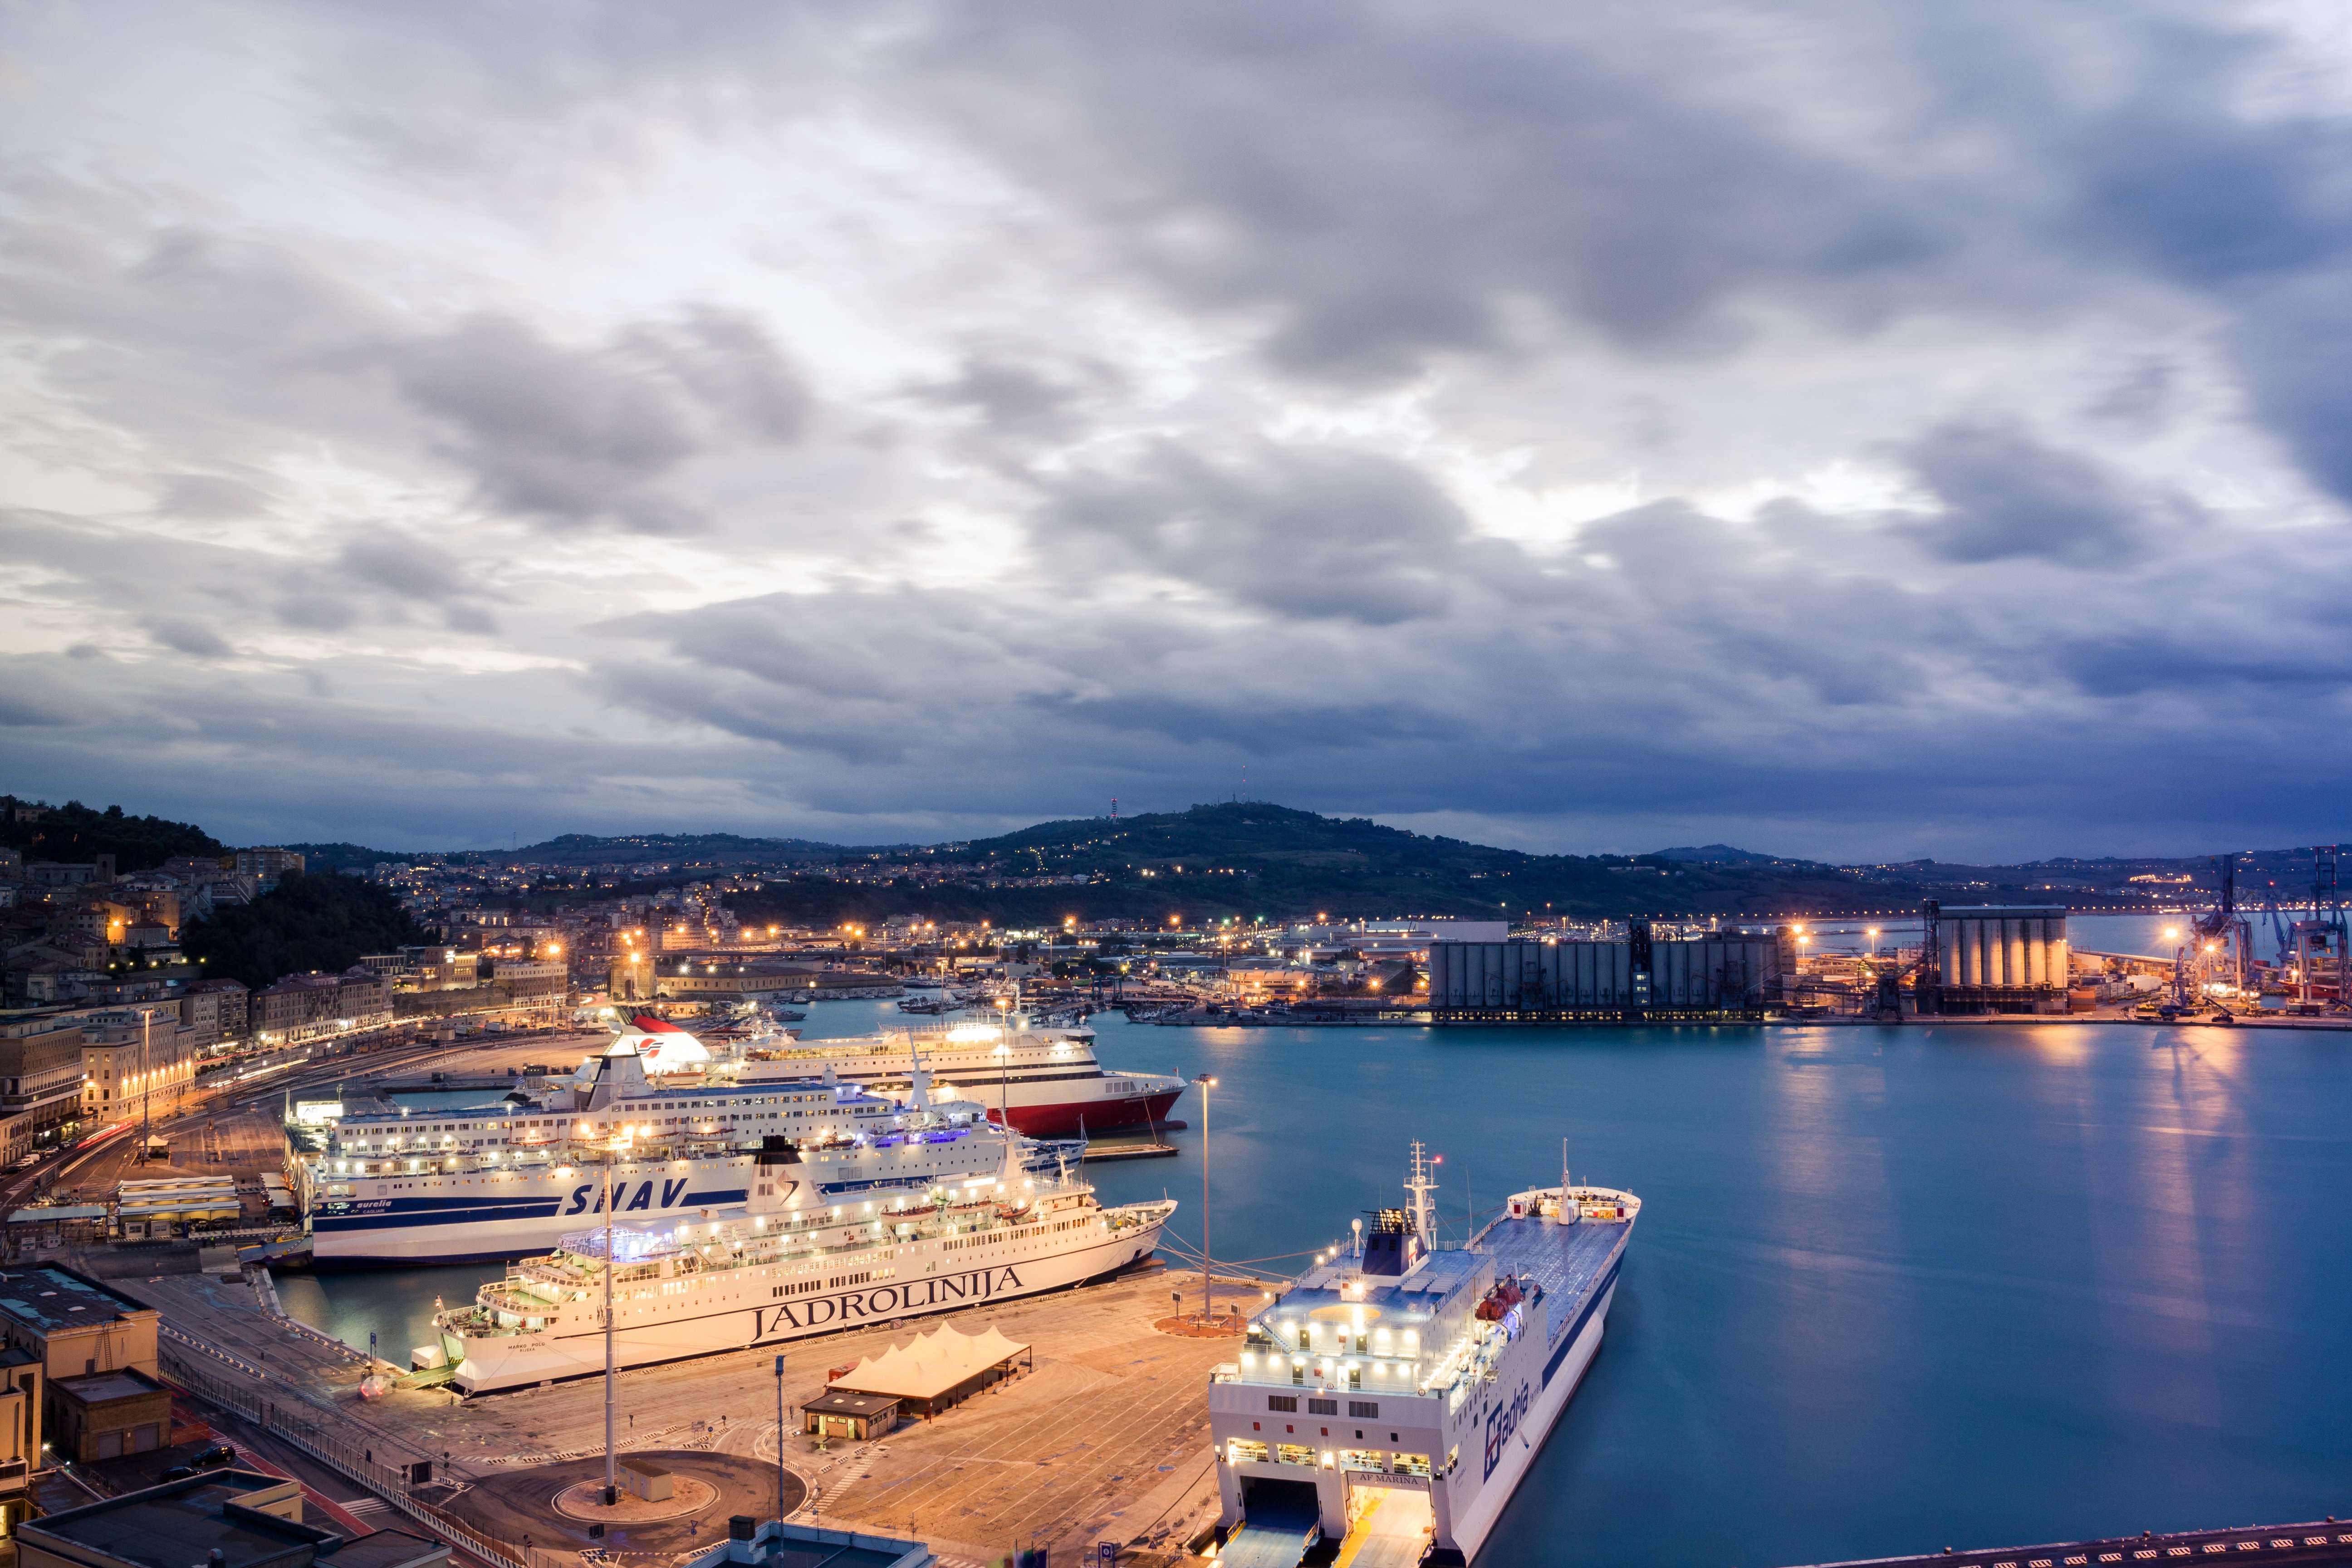
sea, coast, dock, cloud, sky, boat, city, cityscape, dusk, evening, reflection, vehicle, bay, italy, harbor, marina, port, porto, passenger ship, brands, ancon